Torrance High School

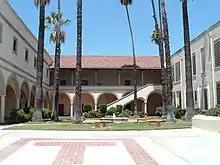
The 1923 "Senior Patio" behind the THS Main Building

The Long Beach earthquake (magnitude 6.4) on March 10, 1933, left its mark on the campus. The quake destroyed the upper part of the original auditorium and caused the ground near it to sink several feet. The area was nicknamed the "Sunken Garden" until rebuilt. The landmark auditorium replacing it was built in 1937 as a Works Progress Administration project while the elevated administrative offices were added in 1962.